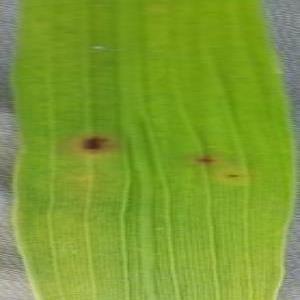
Disease: Brownspot